Morton Sobell

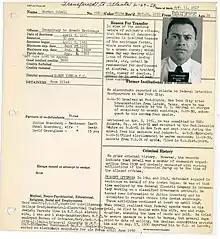
Morton Sobell's Alcatraz file

There were many questions raised by progressive intellectuals about the Rosenberg and Sobell cases. He was tried and found guilty along with the Rosenbergs and sentenced to 30 years. Both the Rosenbergs were executed. His wife Helen Sobell had worked with others to have the Rosenbergs spared from execution. She continued to work for more than 15 years to gain her husband's freedom. She contributed to eight appeals of his conviction on the merits, but these were unsuccessful. During this time, she taught science at the private Elizabeth Irwin School, a private high school in Greenwich Village. Sobell was initially sent to Alcatraz but was transferred to Lewisburg Penitentiary when that prison closed in 1963.